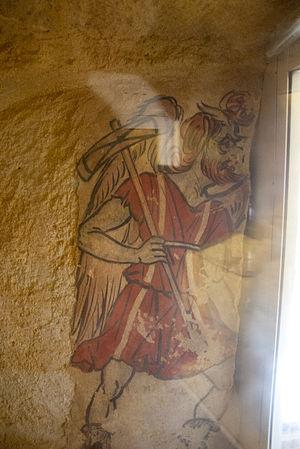
Charun est le psychopompe du monde souterrain dans la mythologie étrusque, emprunté directement de Charon de la mythologie grecque.